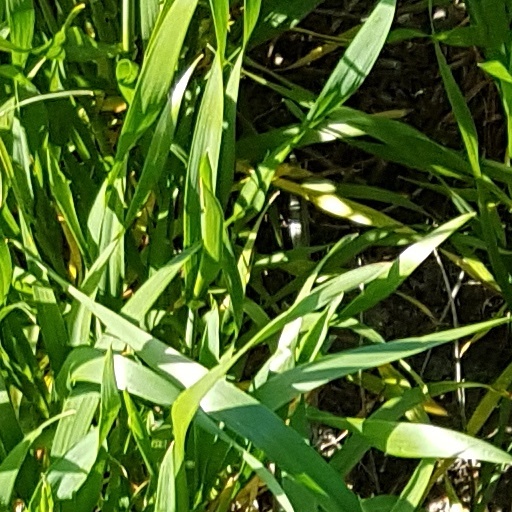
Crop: wheat